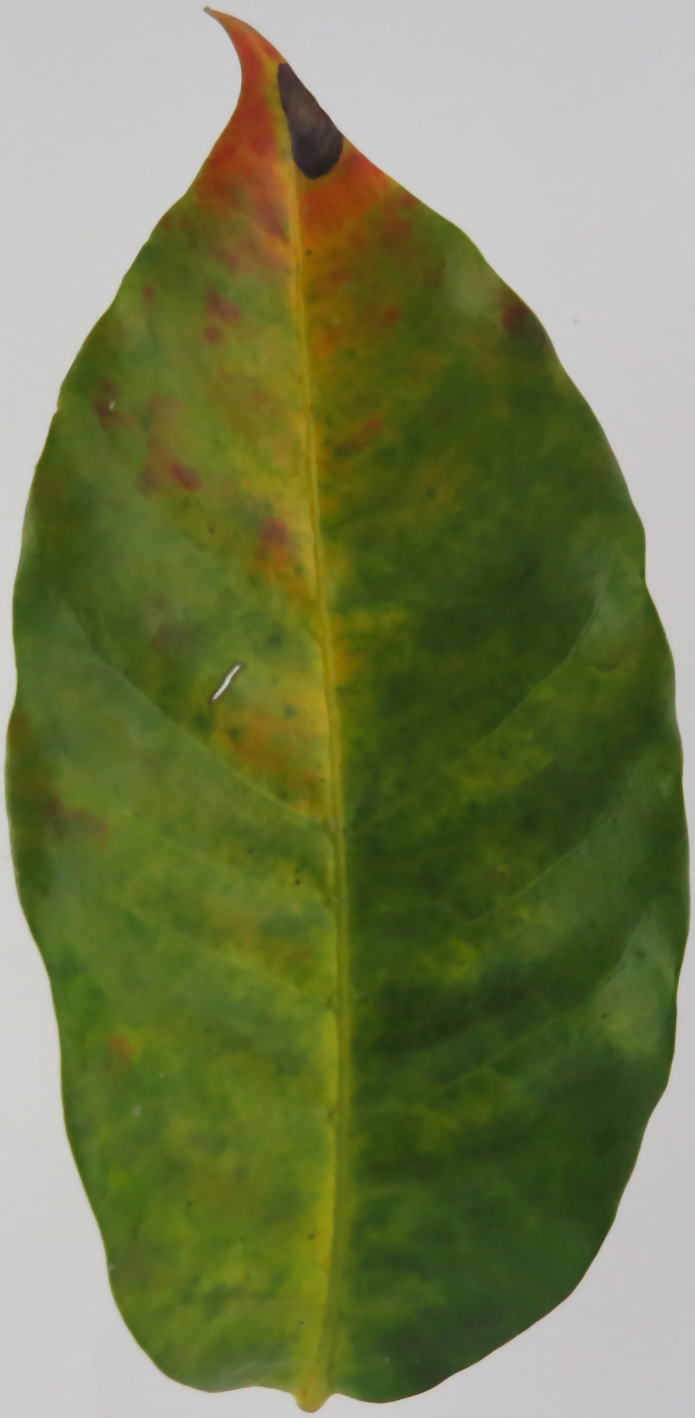
Label: phosphorus-P